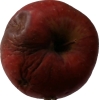
Label: Apple 17